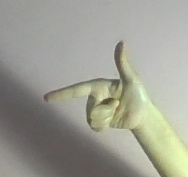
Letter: yaa